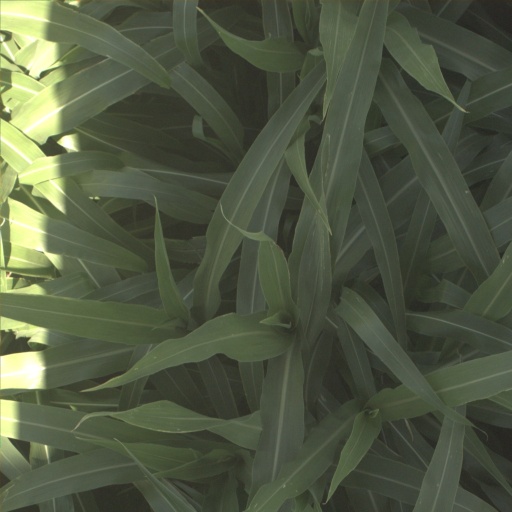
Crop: sorghum